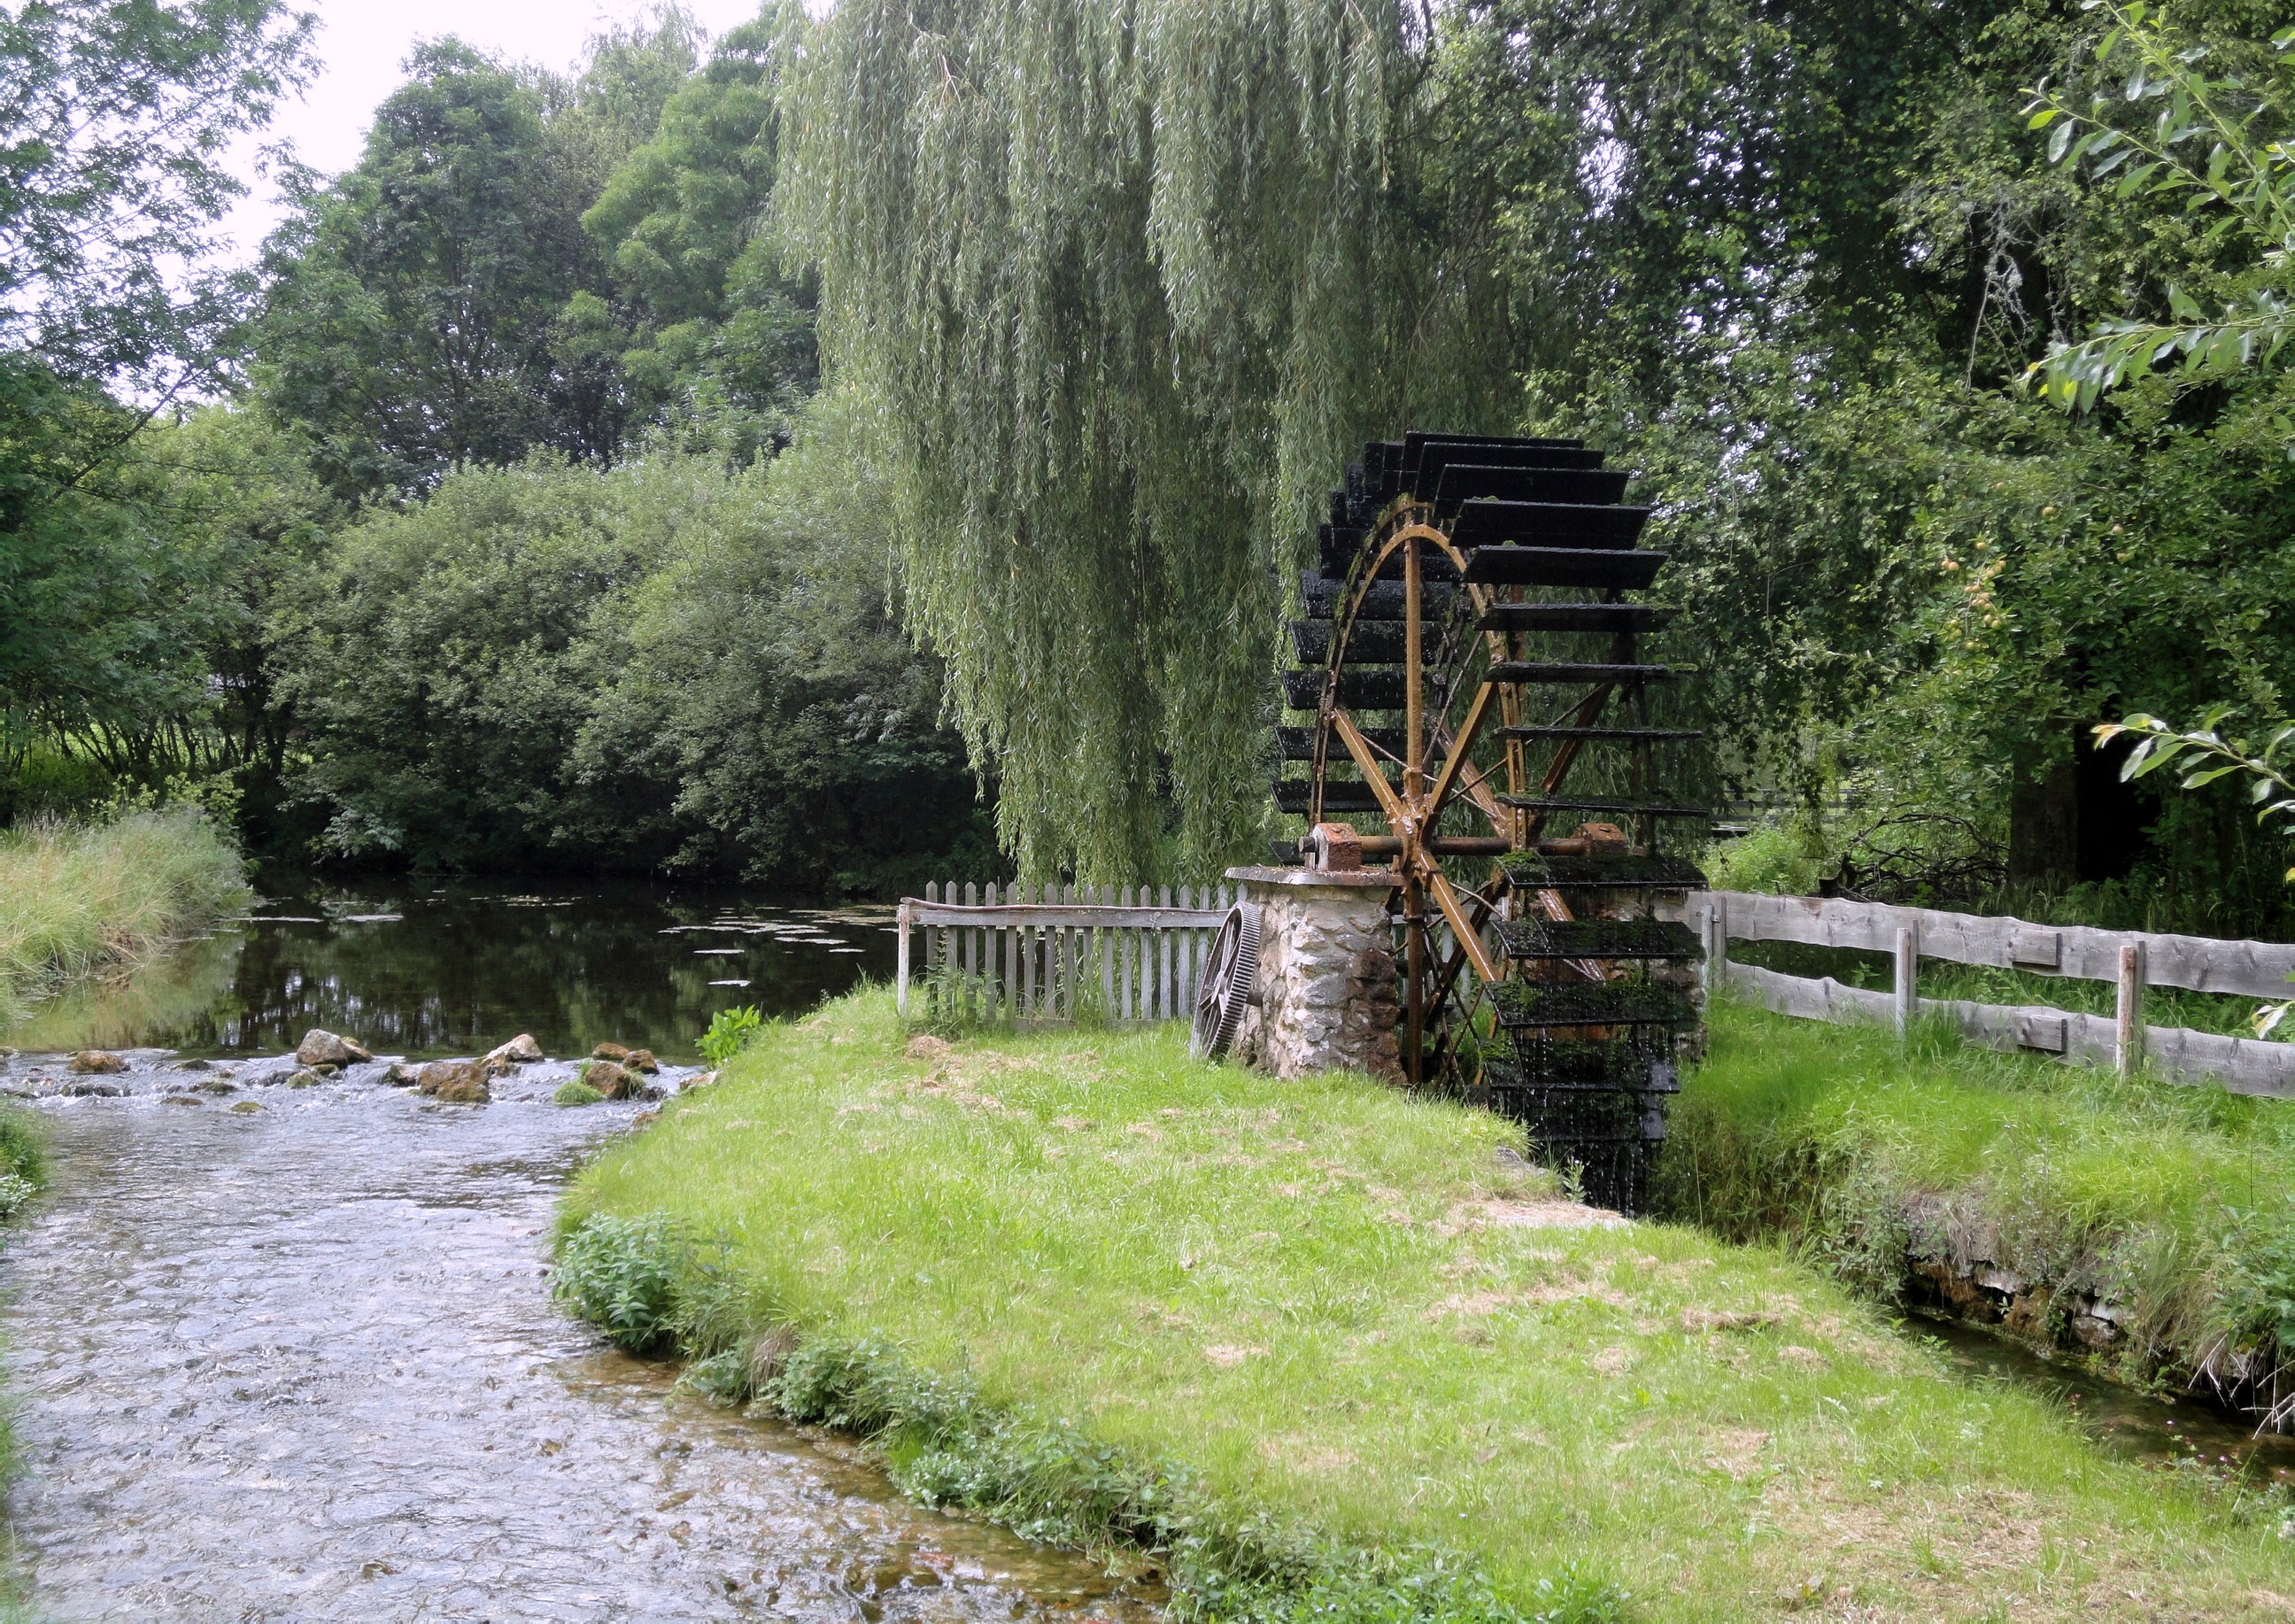
river, pond, stream, garden, waterway, source, woodland, bach, waterwheel, origin, weeping willow, schambach, schambach valley, schamhaupten